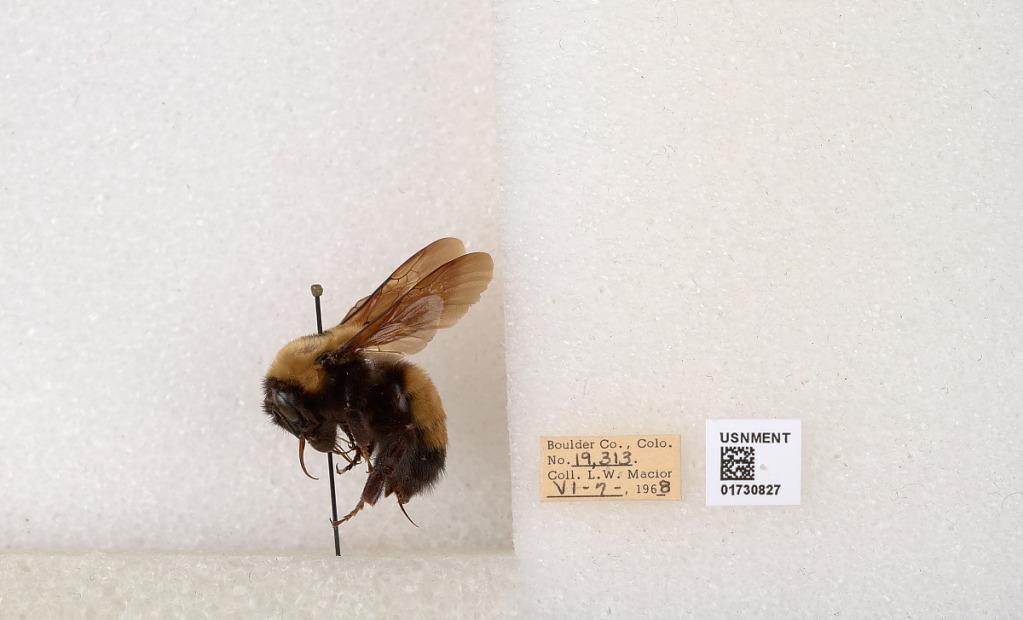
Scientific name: Bombus (Bombus) nevadensis Cresson
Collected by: L. Macior
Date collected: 1968-6-7
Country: United States
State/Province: Colorado
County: Boulder
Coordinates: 40.0925, -105.358